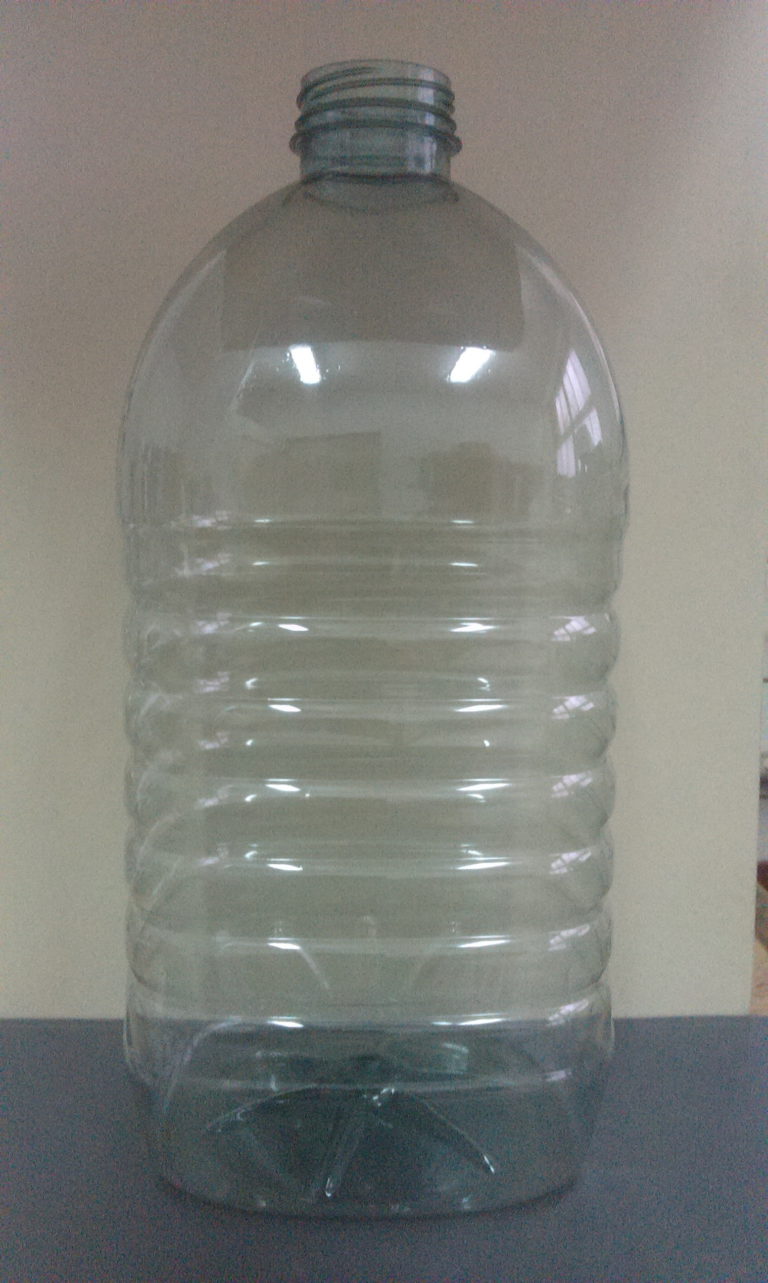
Waste category: plastic